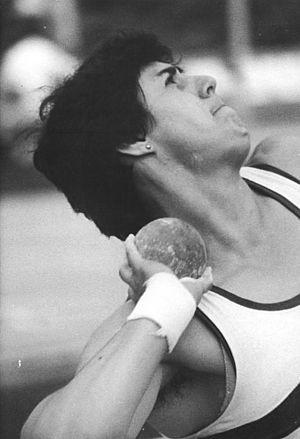
Ines Müller, née Reichenbach le 2 janvier 1959 à Grimmen, est une athlète est-allemande. Dans les années 1980, elle faisait partie des meilleures spécialistes du lancer du poids.